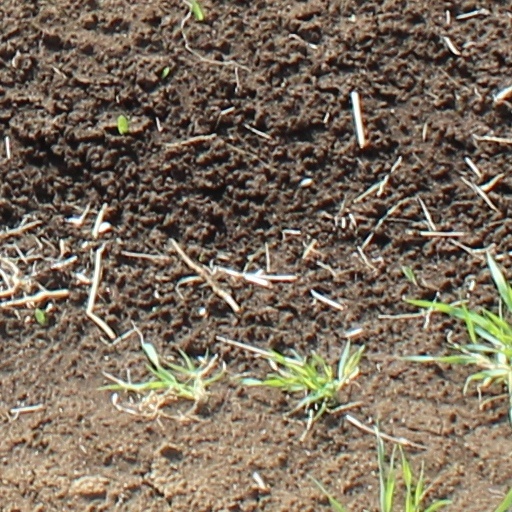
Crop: wheat